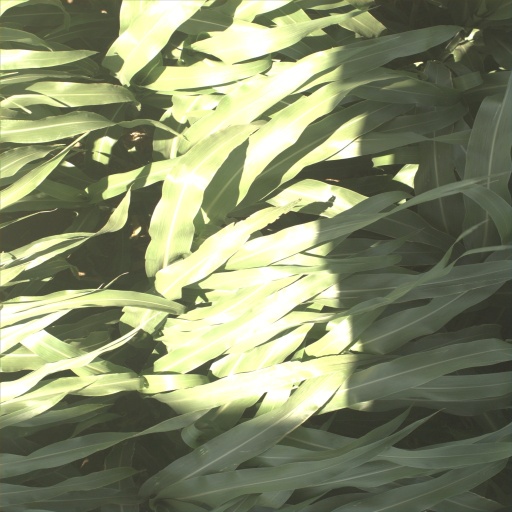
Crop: sorghum